Pittsburgh Light Rail

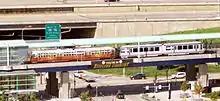
The finished North Shore Connector includes Allegheny station, serving the Heinz Field and Carnegie Science Center. Notice the Pittsburgh Steelers banner prominently displayed. The red car sports an advertising wrap in the style of Pittsburgh Railways Co coloring and the PAAC 50th Anniversary logo.

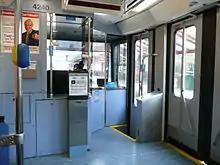
The interior of car #4240, showing the low-platform and high-platform doors

In January 1999, Pittsburgh Regional Transit began undertaking environmental analysis and planning and began construction of a light rail line to connect Pittsburgh's Downtown and North Shore. Federal funding was approved for the extension on February 6, 2004.